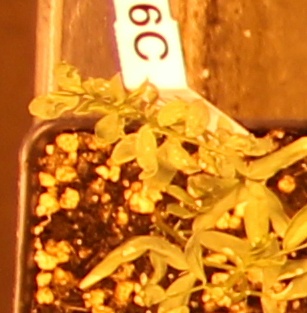
Label: Lentil